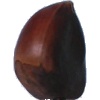
Label: Chestnut 1